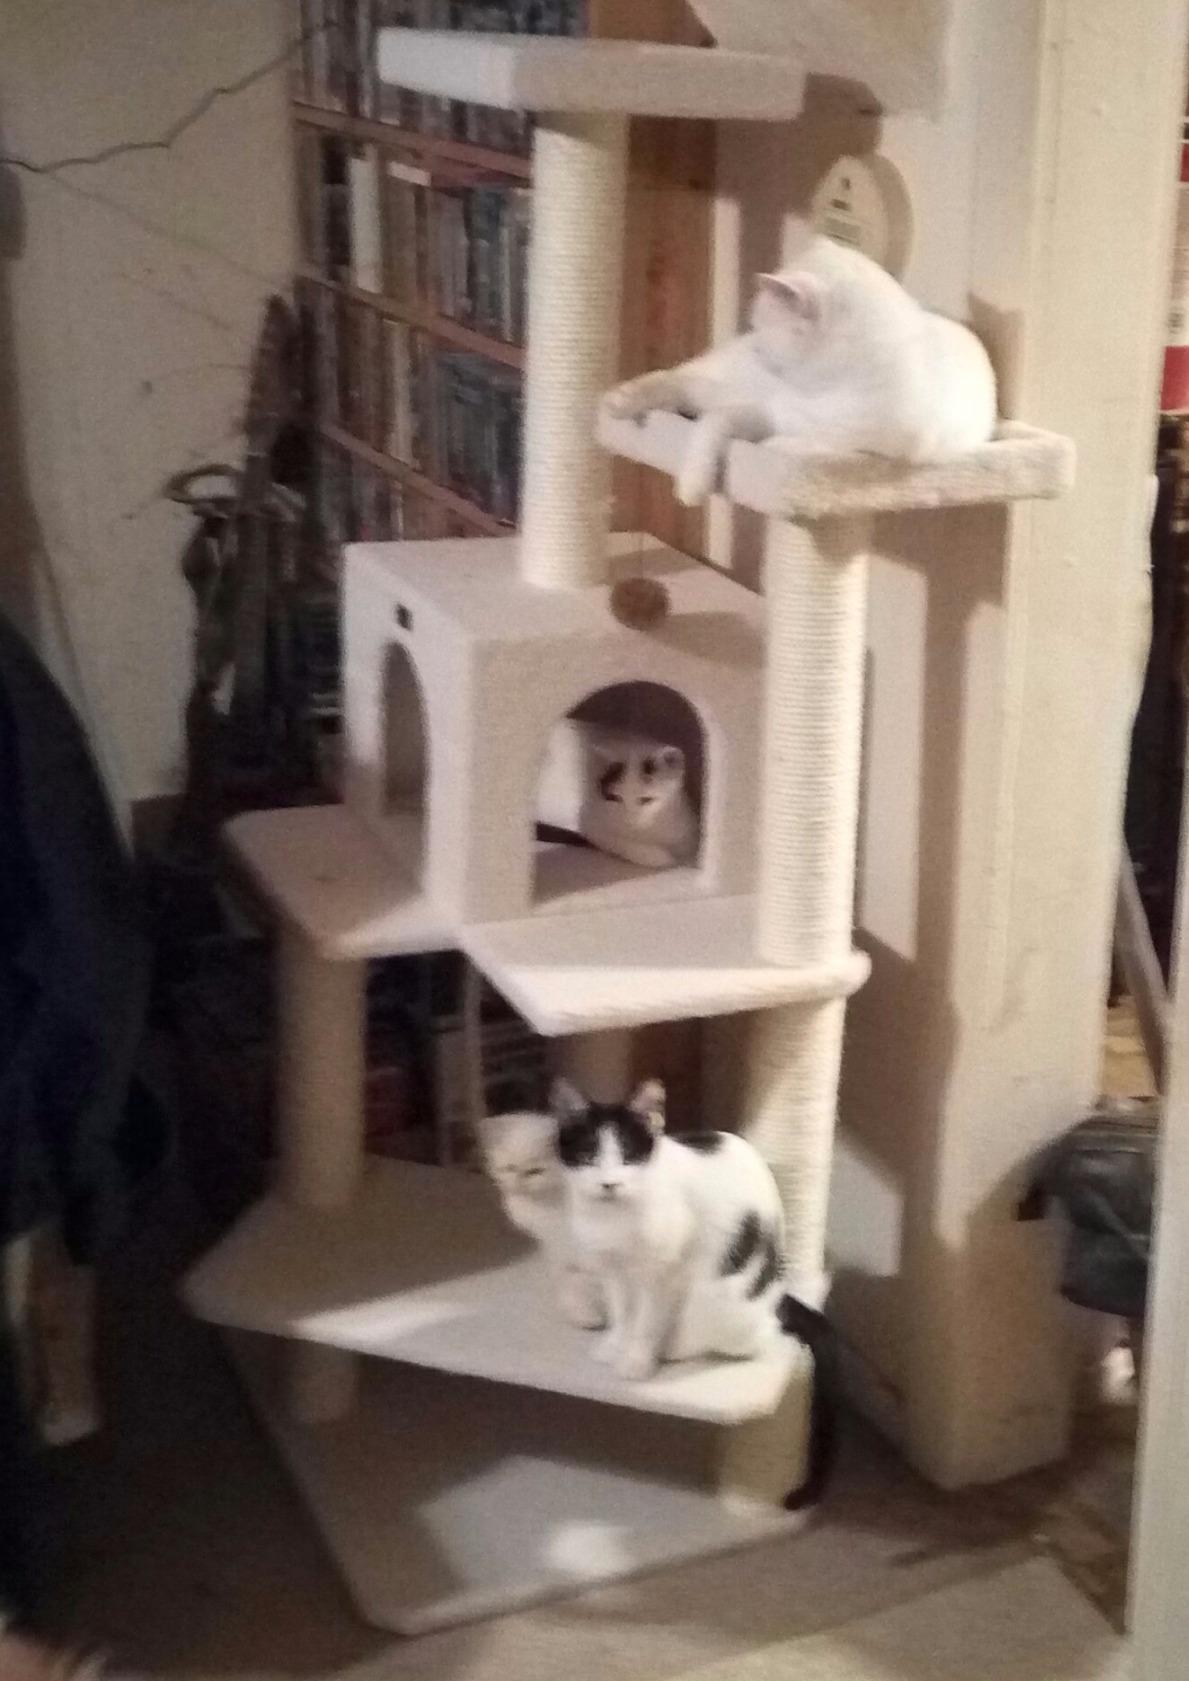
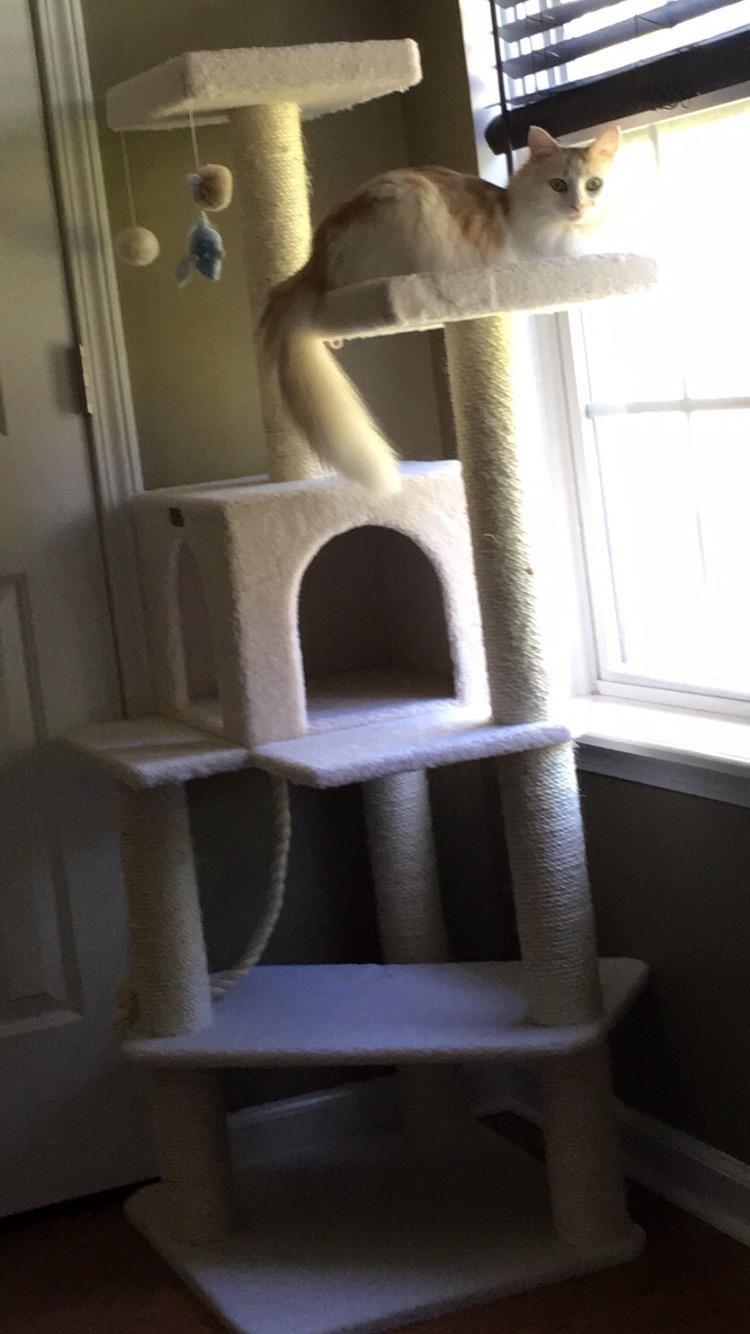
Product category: items_cat tree
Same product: yes